Shades of pink

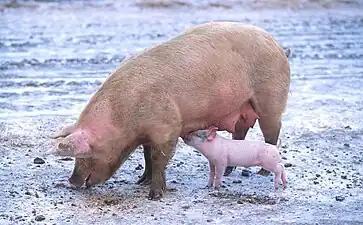
Many pigs are colored pink

Displayed here is the color carnation pink. Carnation pink is a color that resembles the flower color of a carnation plant. The color as displayed here was formulated by Crayola in 1903, and appears in Crayola's boxes of 16, 24, 32, 48, 64 and 96 colors.